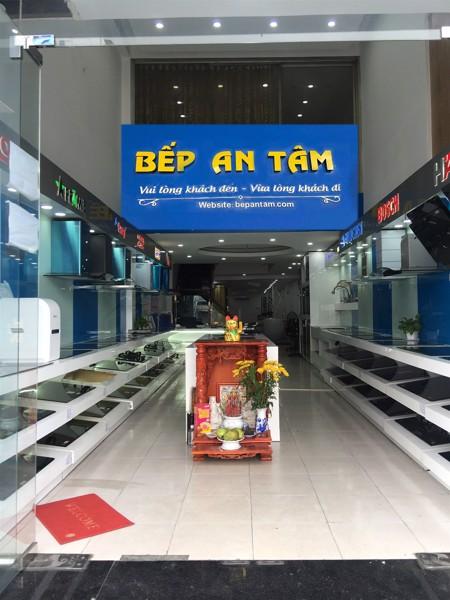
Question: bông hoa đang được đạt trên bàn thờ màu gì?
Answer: bông hoa màu vàng